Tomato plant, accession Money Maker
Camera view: bottom (45 deg); turntable rotation: 270 degrees
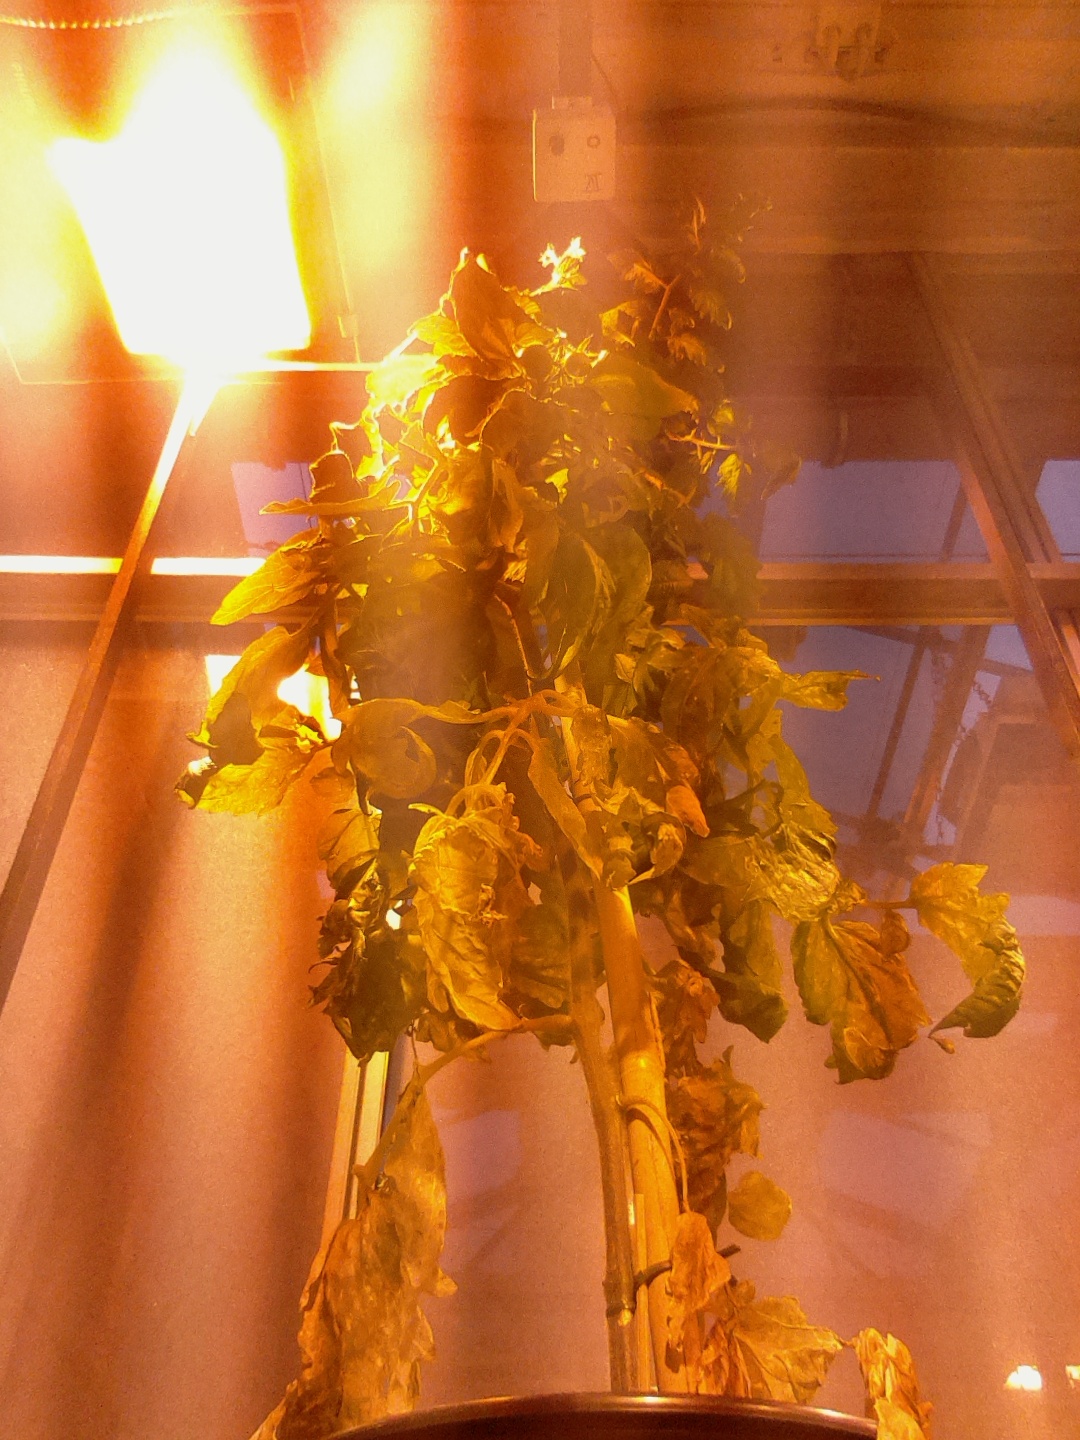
BBCH growth stage 71: 10%-20% of final fruit size